Odeon Cinema, York

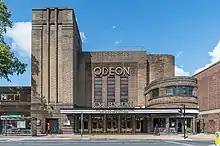
The cinema, in 2019

The Odeon Cinema is a Grade II listed building immediately west of the city centre of York, in England.